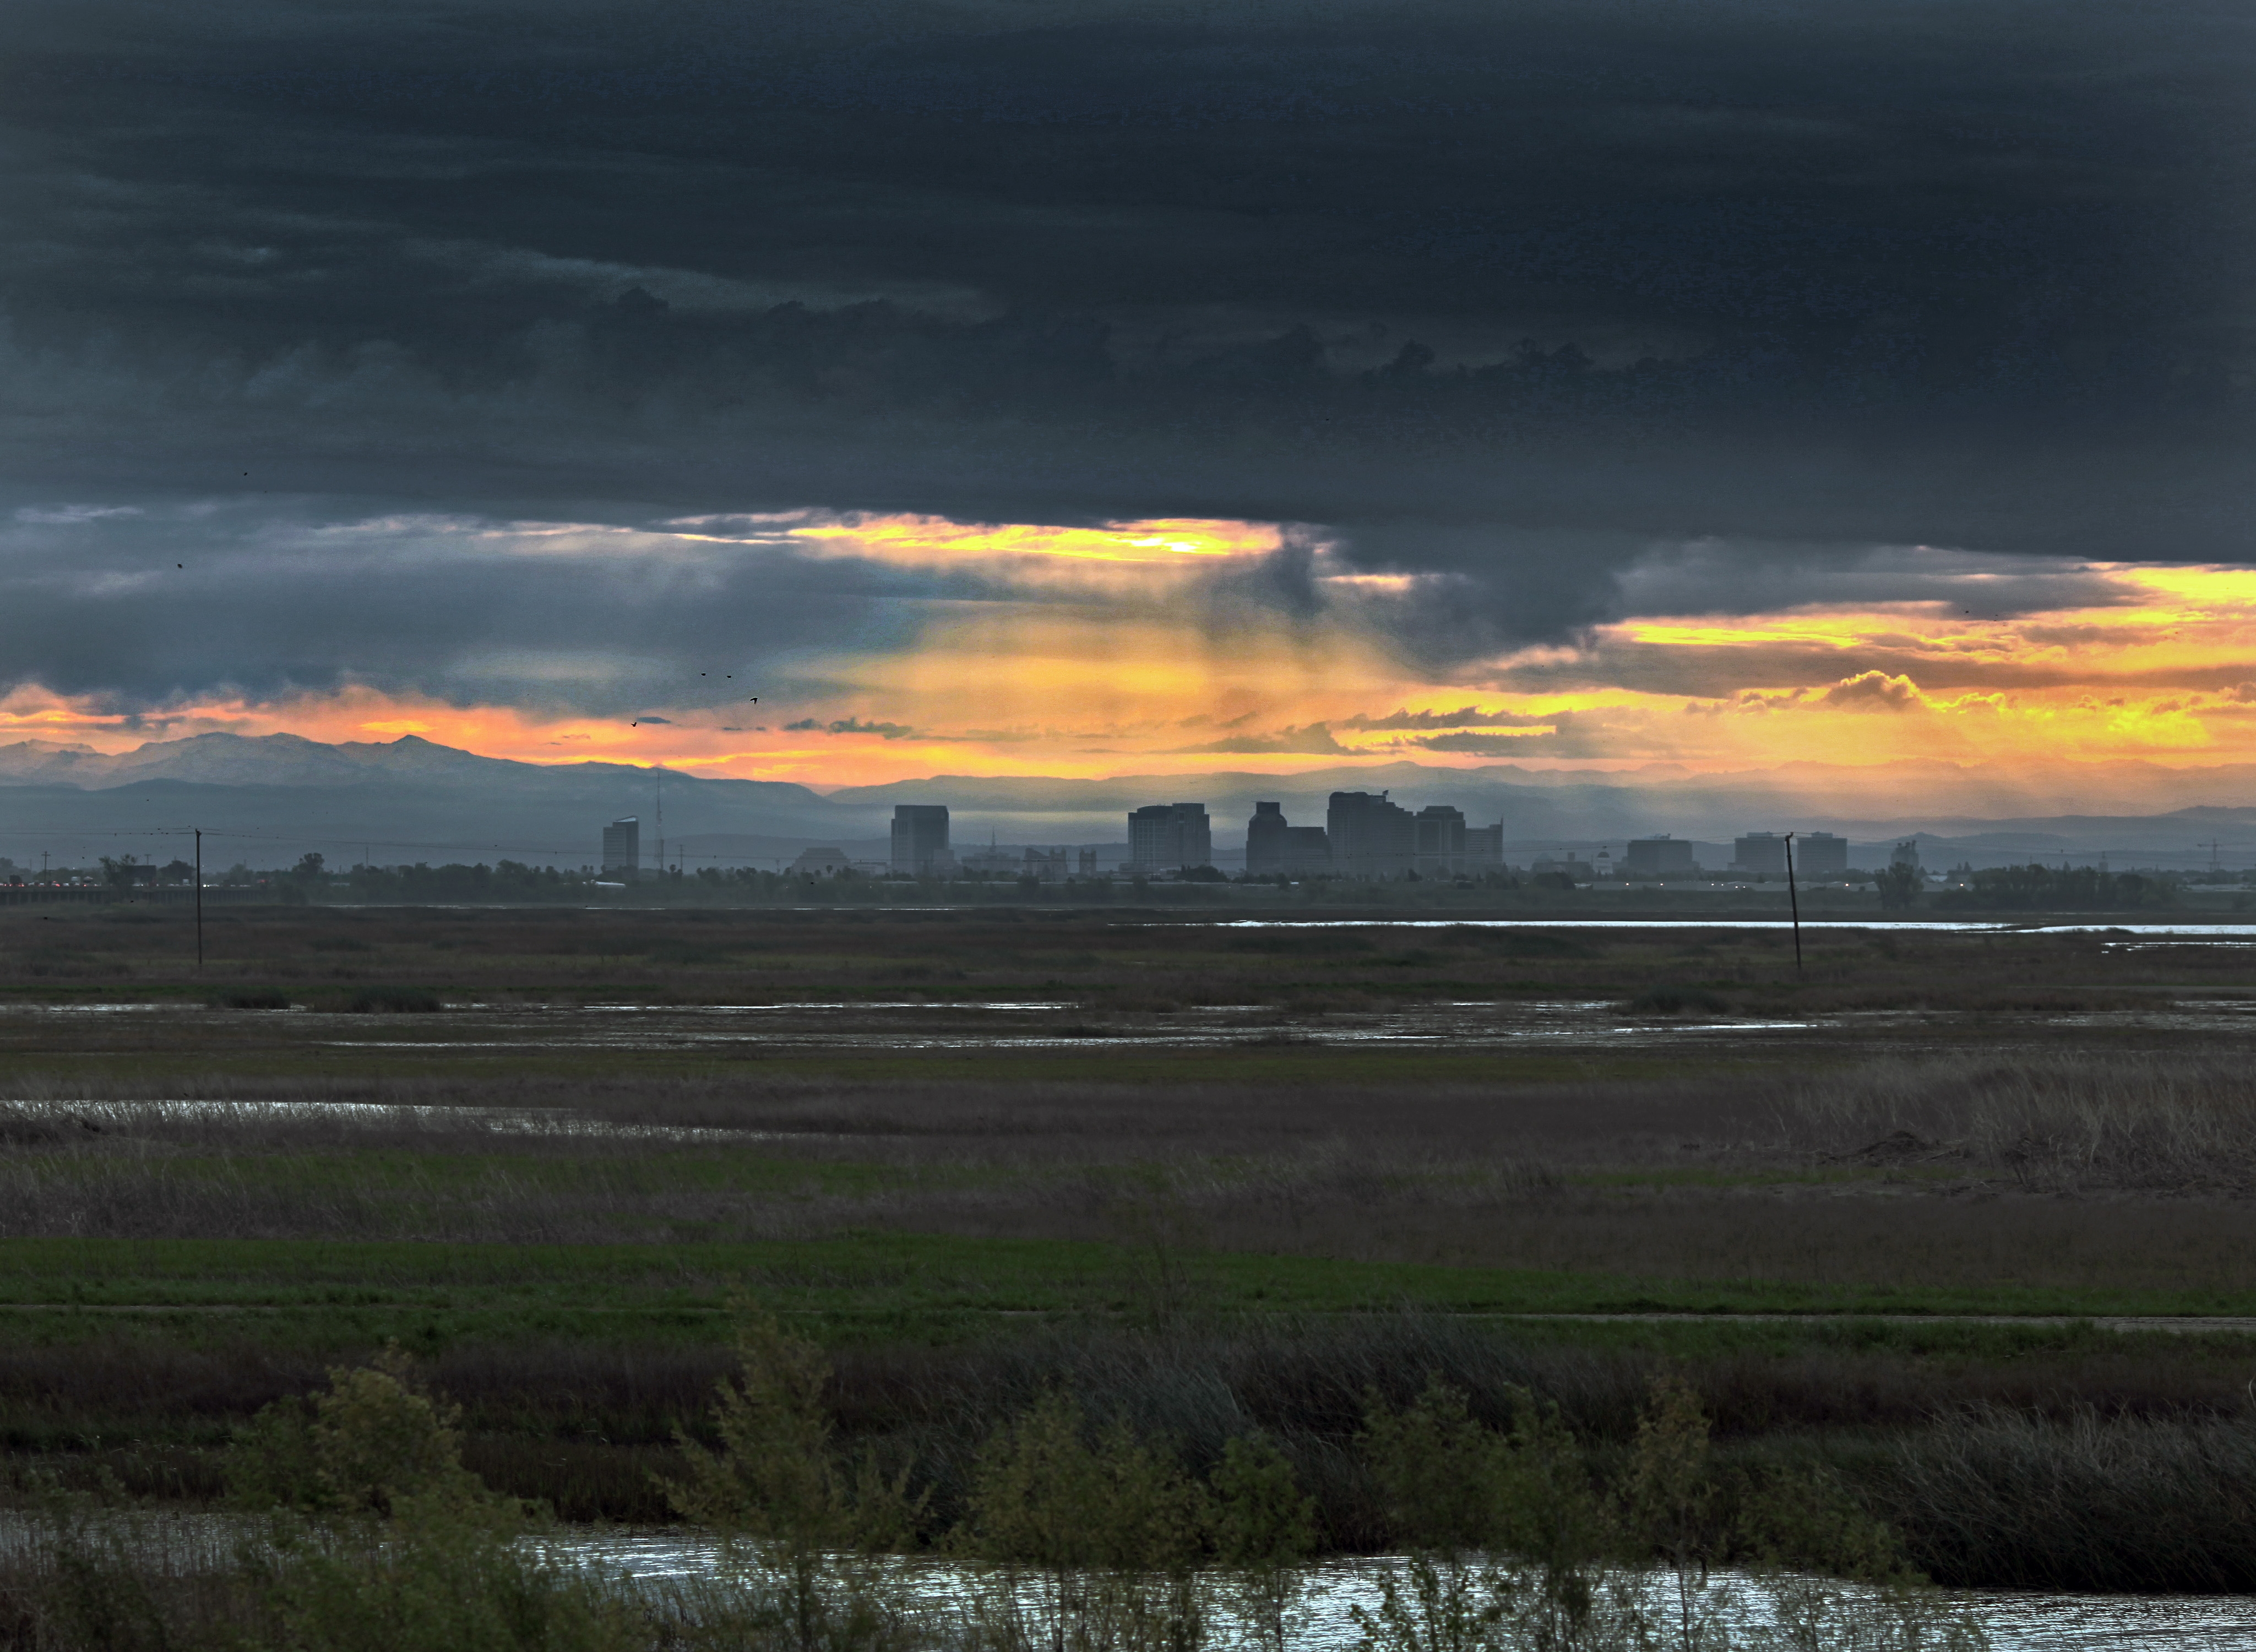
horizon, cloud, sky, sunrise, sunset, prairie, morning, hill, dawn, dusk, evening, reflection, weather, california, plain, sacramento, yolobypass, yolo, 20april, meteorological phenomenon, atmospheric phenomenon